Alice (sternwheeler)

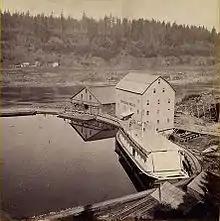
The boat basin at Oregon City in 1867. The steamers "Alice" and "Shoo Fly" were moored near here in 1873 when both vessels were nearly destroyed by fire.

On the night of Friday, May 2, 1873, the steamers "Alice" and "Shoo Fly" were heavily damaged by fire at Oregon City. The loss, estimated at $20,000, was believed by some to have been the work of an arsonist.